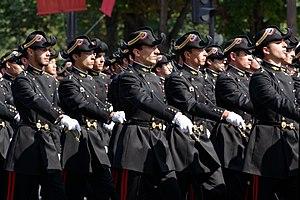
Élèves de l'École polytechnique au défilé du 14 juillet 2013 sur les Champs-Élysées à Paris.
Les grandes écoles militaires françaises sont des établissements d'enseignement supérieur français placés sous la tutelle du ministère de la Défense, membres de la Conférence des grandes écoles, et comptant parmi les 210 écoles d'ingénieurs françaises habilitées à délivrer un diplôme d'ingénieur.